The Child's Eye

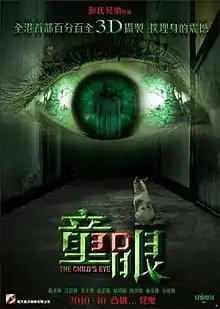
Hong Kong poster

The Child's Eye is a 2010 Hong Kong horror film by the Pang brothers. It takes place in 2008 in Bangkok where six find themselves at the Chung Tai Hotel. After Rainie (Rainie Yang) sees a female ghost and Ling (Elanne Kwong) finds a disembodied hand, they find that while at dinner, the three men they came with have disappeared. Rainie leads the girls to find their friends.